Fire discipline

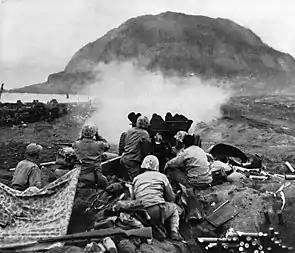
US 37mm gunners fire against Japanese cave positions at Iwo Jima.

Fire discipline is a system of communication in the military, primarily for directing artillery. By definition, fire discipline is the language of fire control. It consists of words, phrases, rules, and conventions which have specific meanings and which result in some definite action being taken with the guns. All ranks concerned in fire control must be thoroughly familiar with the language and the resulting actions. The aim of fire discipline is to ensure that in response to calls for fire (from a forward observer), the appropriate action is taken at the FPC (future planning cell), FSCC (fire support coordination center), FDC (fire direction center) and at the Guns/MRL, strictly in accordance with the intentions of the originator and with the minimum of delay.